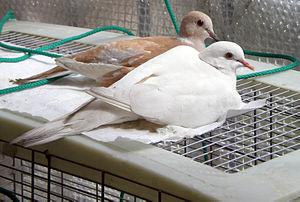
Le mot colombe est un terme très général du vocabulaire courant en français qui ne correspond pas exactement à un niveau de classification scientifique. C'est-à-dire qu'il s'agit d'un nom vernaculaire dont le sens est ambigu en biologie car utilisé pour désigner seulement une partie des oiseaux classés dans la sous-famille des Colombinés.
La tourterelle domestique, parfois nommée Streptopelia roseogrisea var. domestica ou Streptopelia roseogrisea domestica, est un oiseau de la famille des Colombidés. Elle est principalement issue de la Tourterelle rieuse, élevée en captivité. Il existe de nombreuses variétés d'élevage, notamment la variété blanche, couramment appelée colombe comme d'autres espèces d'oiseaux blancs de la même famille. Cet oiseau de volière est élevé comme d'animal de compagnie ou de laboratoire. On retrouve toutefois dans la nature des colonies éparses, retournées à la vie sauvage, susceptibles de s'hybrider avec les espèces proches locales.